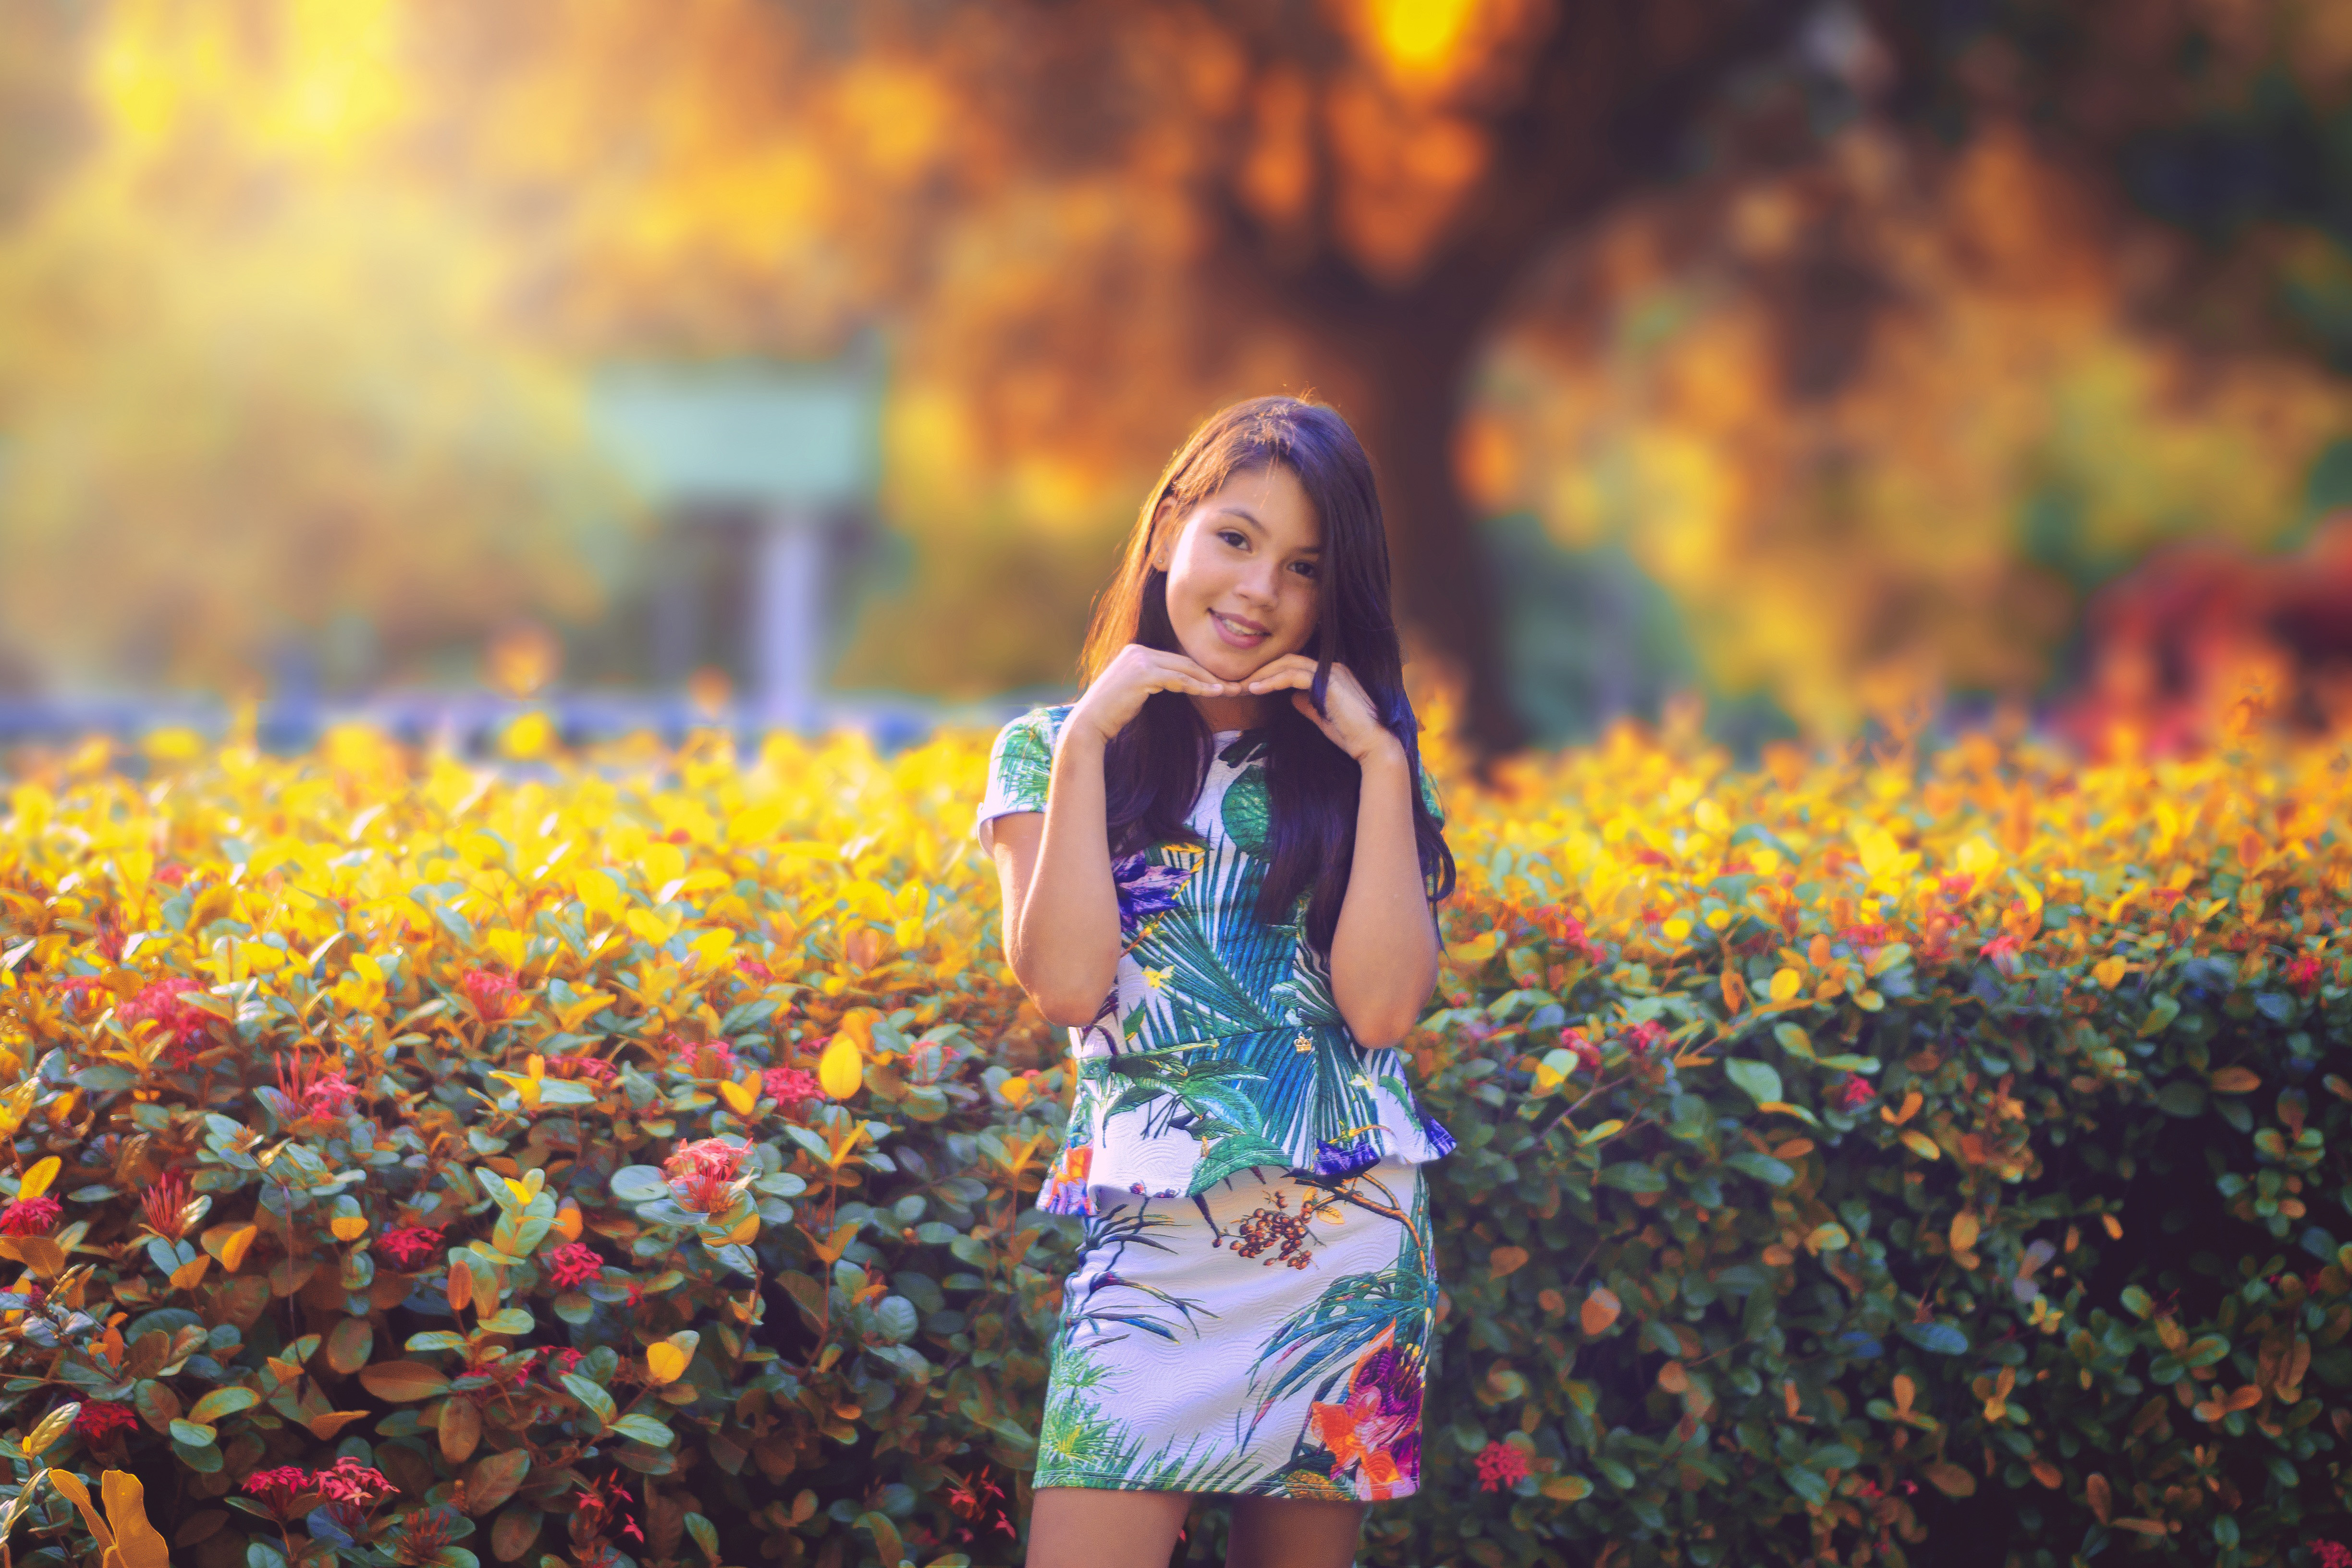
People in nature, hair, nature, yellow, beauty, light, spring, sunlight, leaf, blond, wildflower, flower, orange, happy, summer, smile, plant, fun, long hair, photography, meadow, autumn, photo shoot, dress, portrait photography, brown hair, portrait, Colorfulness